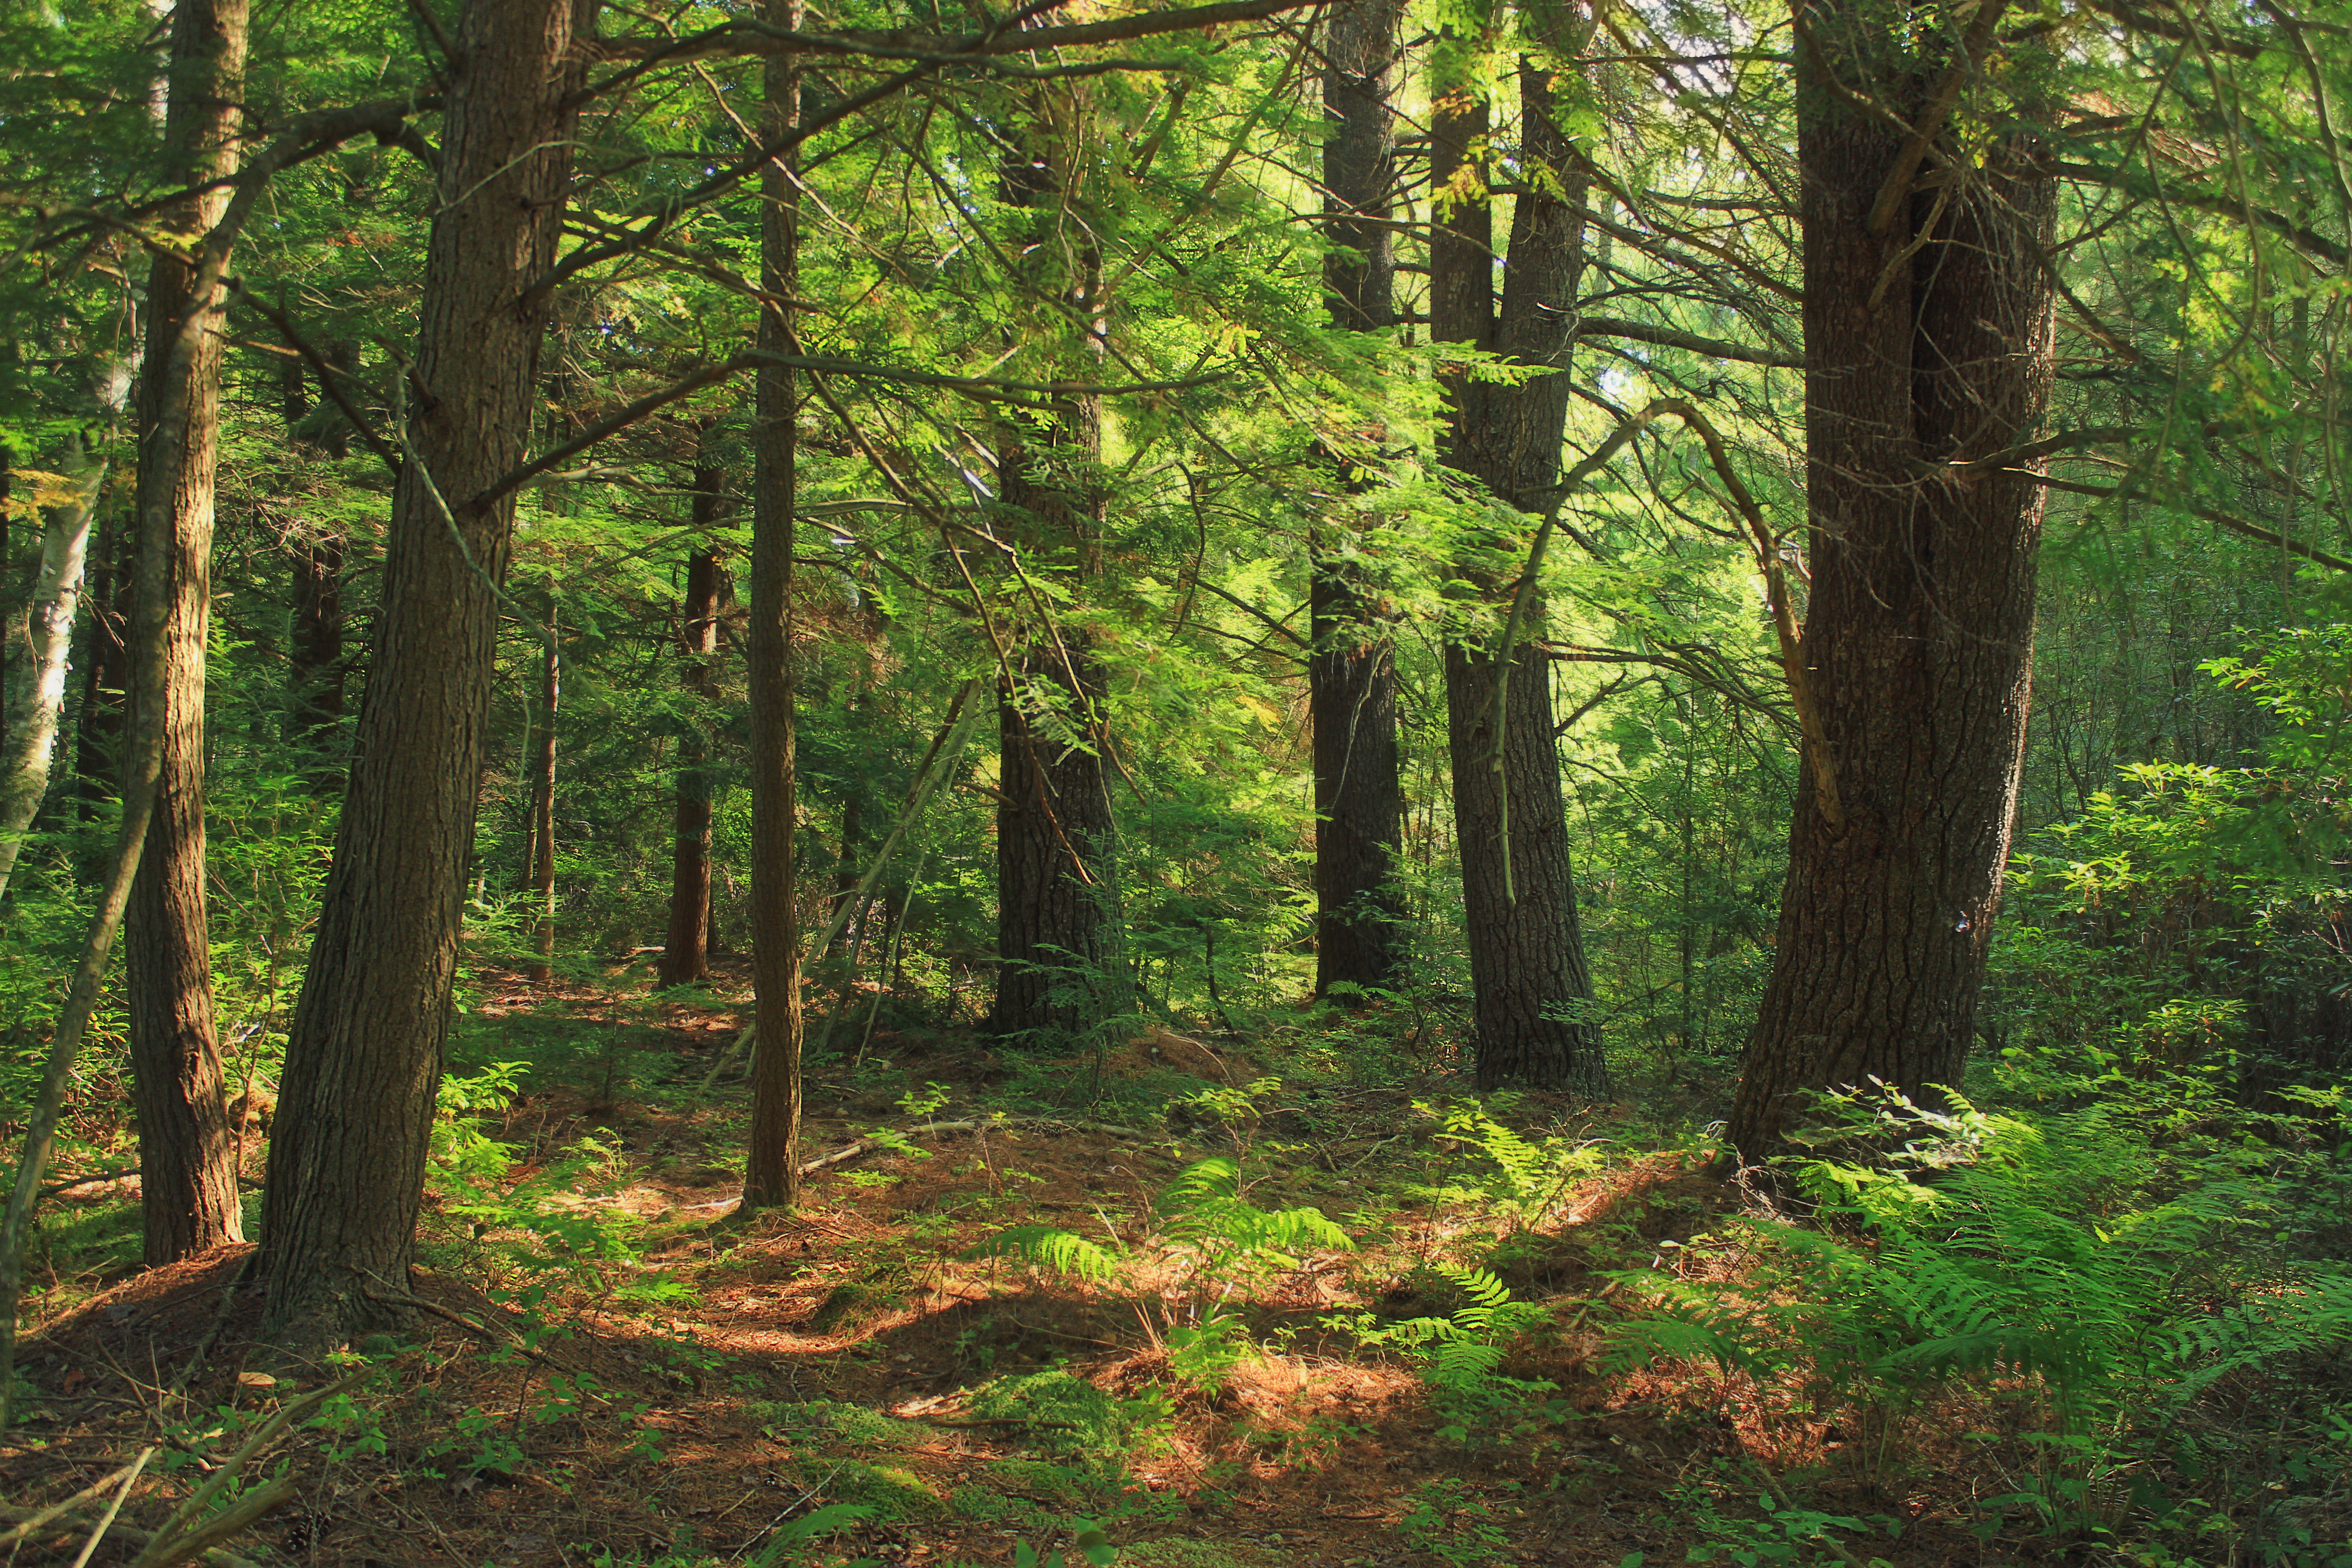
tree, nature, forest, wilderness, plant, hiking, trail, sunlight, leaf, summer, jungle, autumn, trees, creativecommons, coniferous, spruce, vegetation, rainforest, deciduous, pennsylvaniawilds, hemlocks, easternhemlocks, tsugacanadensis, palustrineforest, understory, tiogacounty, tiogastateforest, reynoldsspringtrail, whitepines, easternwhitepines, pinusstrobus, lowlight, ferns, pennsylvania, grove, woodland, habitat, ecosystem, biome, old growth forest, natural environment, geographical feature, woody plant, temperate broadleaf and mixed forest, temperate coniferous forest